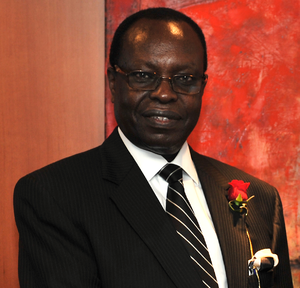
Le parlement de l'Ouganda représente le pouvoir législatif monocaméral de l'Ouganda. Il est fondé en 1962 après l'indépendance. Il est composé de 426 membres.